Minnesota Boat Club Boathouse on Raspberry Island

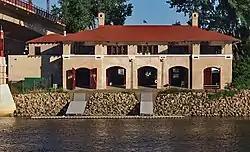
The Minnesota Boat Club Boathouse from the northwest

The Minnesota Boat Club Boathouse on Raspberry Island is a historic structure in Saint Paul, Minnesota, United States. It is the home of the Minnesota Boat Club, a rowing club founded in 1870, that is Minnesota's oldest athletic organization. In 1885, a wooden structure was built on Raspberry Island to house the Minnesota Boat Club. The club constructed a new boathouse in 1910, which was designed by George H. Carsley in the style of Mission Revival architecture. The boathouse building was listed on the National Register of Historic Places in 1982.